Young Griffo

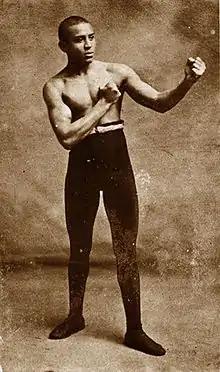
Champion Joe Gans

He fought the legendary World Lightweght championJoe Gans three times, but never winning a bout. Griffo's 18 November 1895 bout with Gans in Gan's home of Baltimore, Maryland, appeared to some to be only an exhibition, with which many in the crowd were disappointed. A few even considered the bout a "fix", as Griffo told the audience, he had agreed not to "put out" Gans during the bout. Griffo considered his 15-round draw in Athens, Pennsylvania, at the Olympic Athletic Club on 21 September 1897 one of his best, as well as one of Gans' most skilled displays. Of his 10 July 1900 bout with Gans, an eighth-round loss by technical knockout at the Seaside Athletic Club, one source wrote, the referee stopped the bout one minute and 30 seconds into the eighth round when "Griffo was so far gone that another punch from Gans would have put him out." Griffo was reported to have shown some of his early form, but was no match for the blows and conditioning of the "old master" Joe Gans, and was believed by one reporter to have had less stamina as the fight wound on. Griffo was down in both the first and seventh rounds, and he took off nearly a year from his boxing after this last fight with Gans.